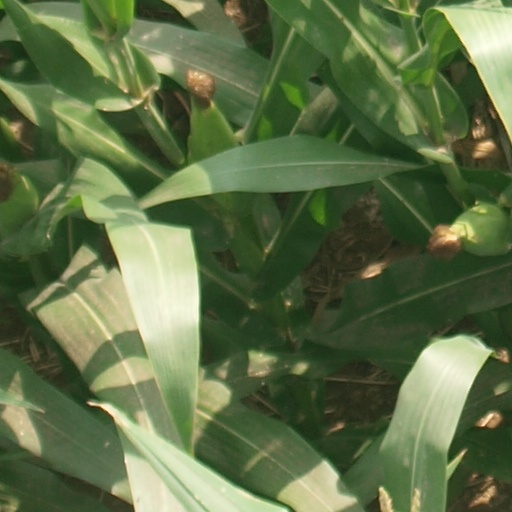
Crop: maize; corn